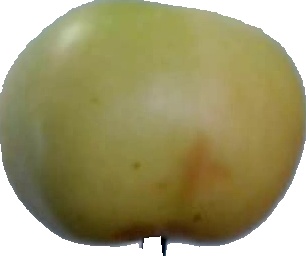
Label: apple_6